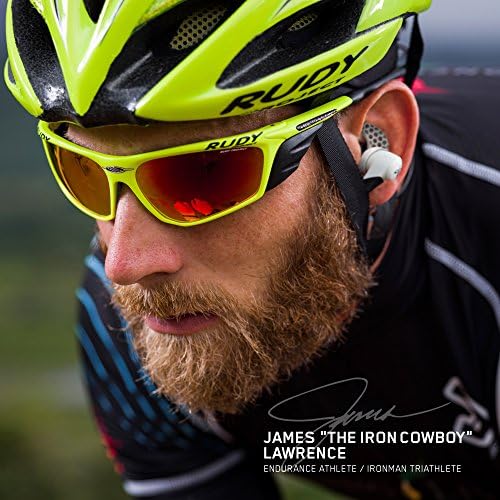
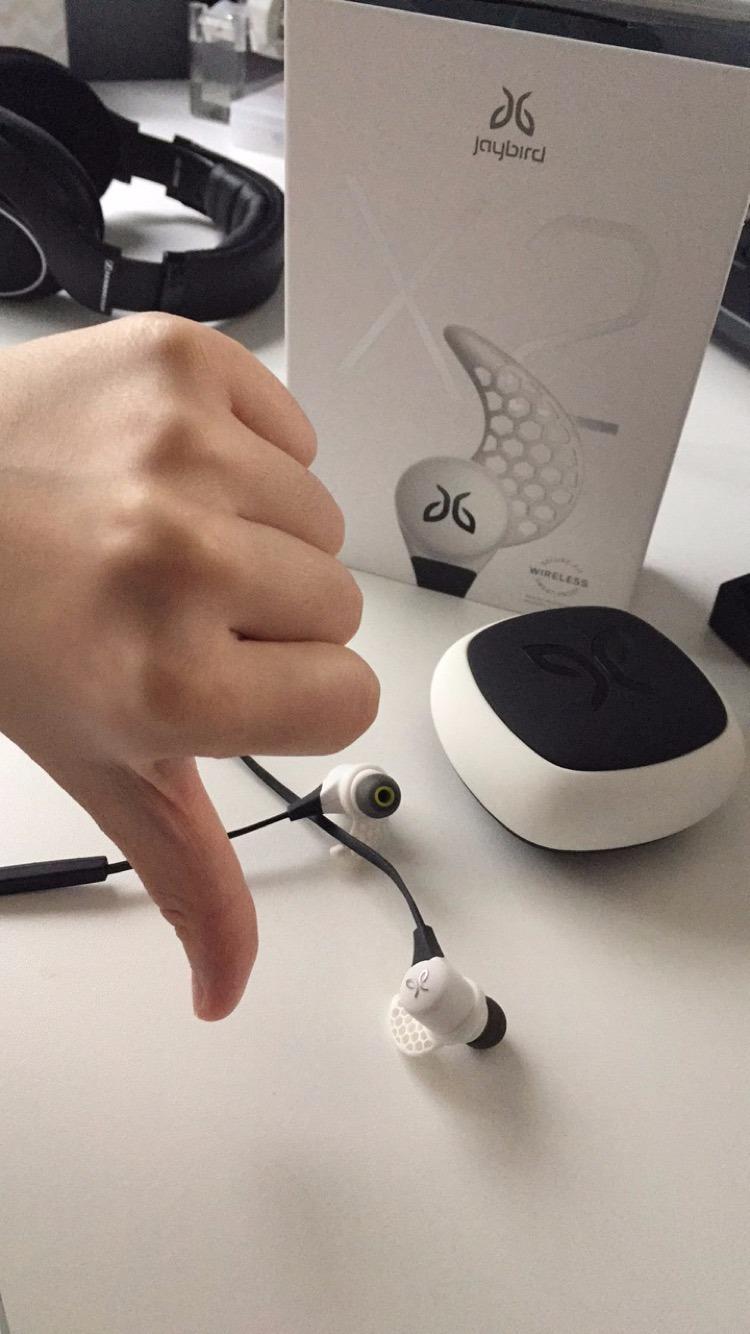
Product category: headphones
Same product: yes